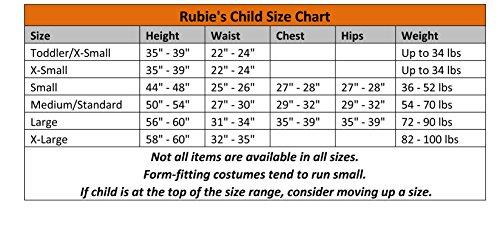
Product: Star Wars Episode VIII - The Last Jedi Super Deluxe Child Praetorian Guard Costume
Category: Clothing, Shoes & Jewelry | Costumes & Accessories | Women | Costumes & Cosplay Apparel | Costumes
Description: Robe w/ Padded Chest, Shoulders, and Sleeves, Gloves, Shin Guards, 1/2 Mask.
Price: $34.70 - $59.99